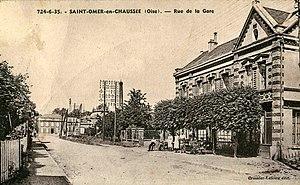
Carte postale ancienne éditée par Crosnier-Lefèvre, n°724-6-35
Saint-Omer-en-Chaussée est une commune française située dans le département de l'Oise, en région Hauts-de-France.